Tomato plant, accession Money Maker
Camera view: horizontal (90 deg, fisheye); turntable rotation: 60 degrees
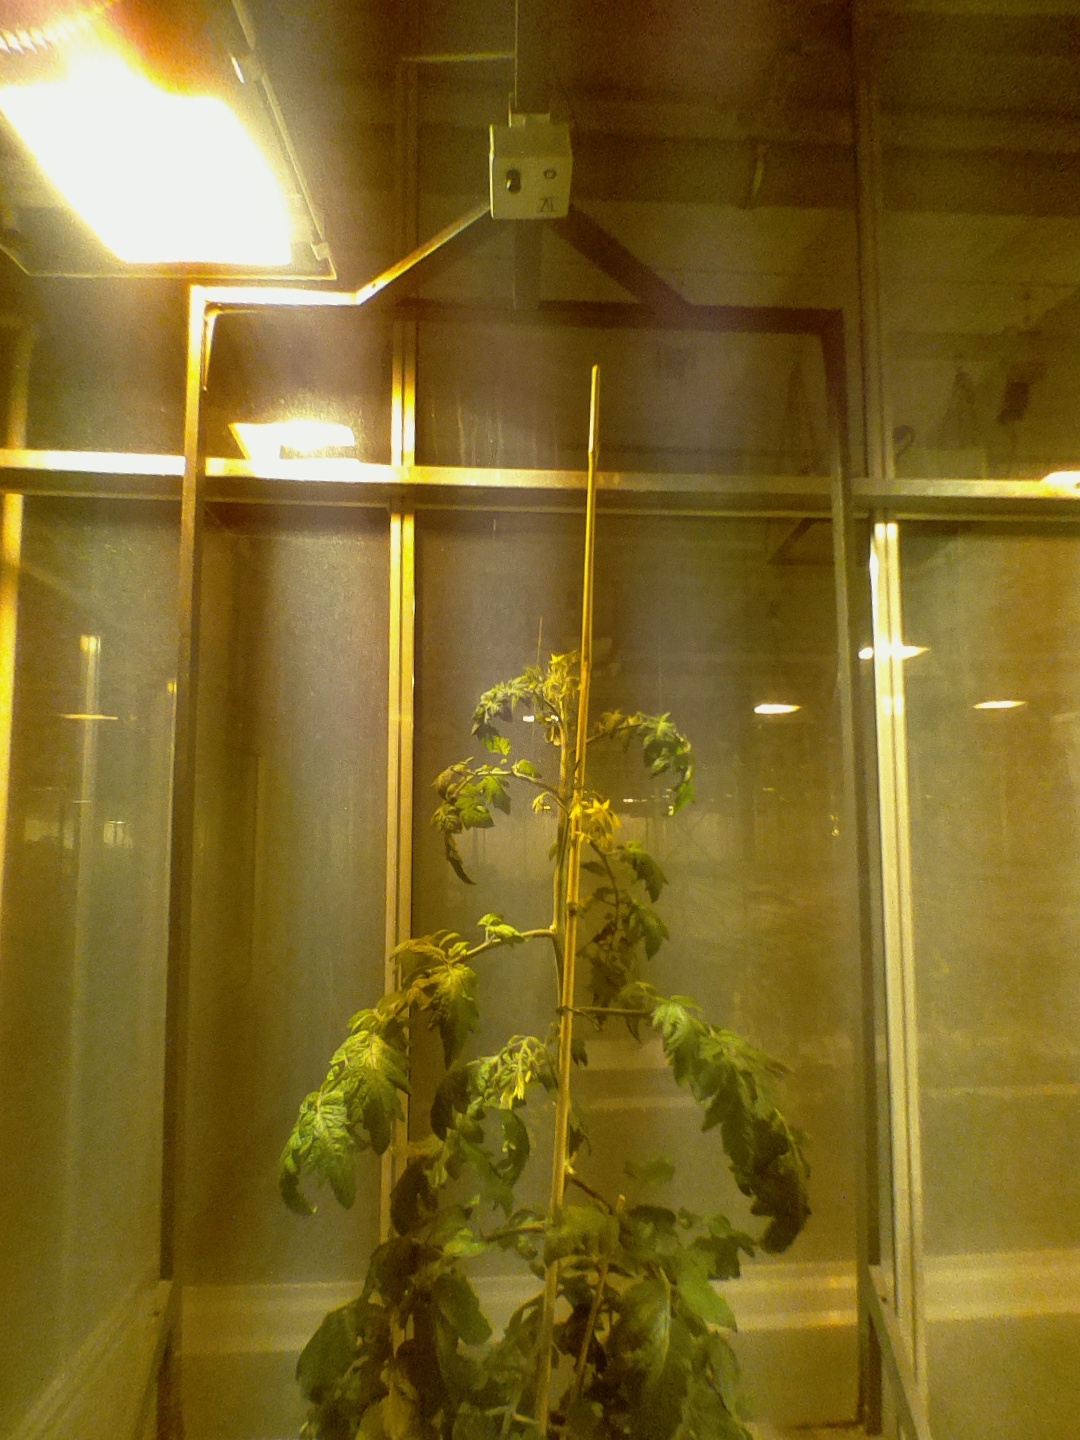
BBCH growth stage 69: End of flowering, 90%-100% of flowers open, more petals falling